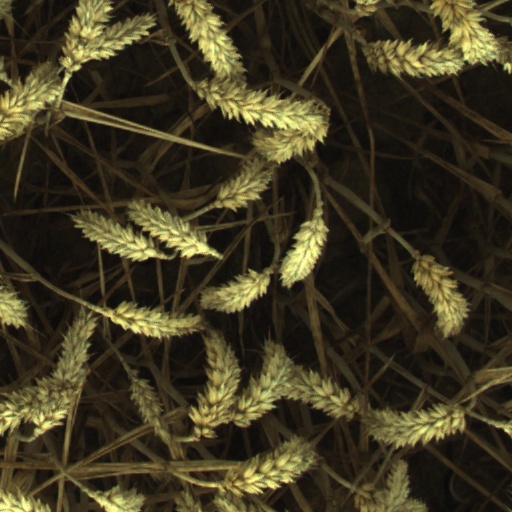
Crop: wheat